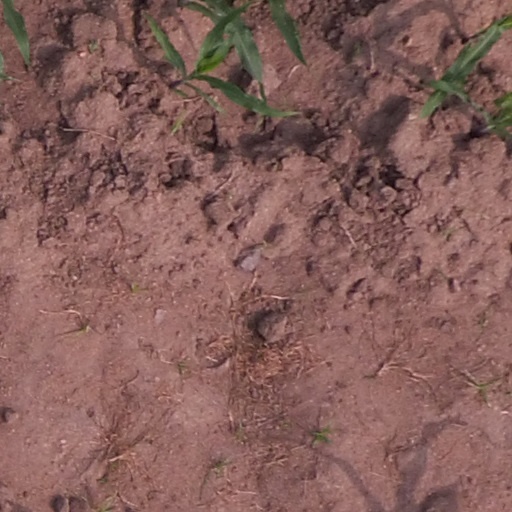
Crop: maize; corn